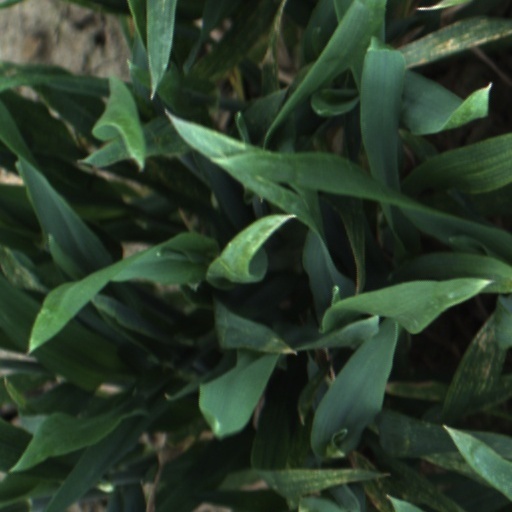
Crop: wheat